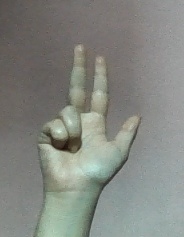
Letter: al